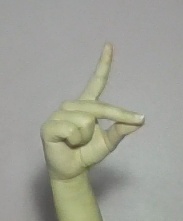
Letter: ta